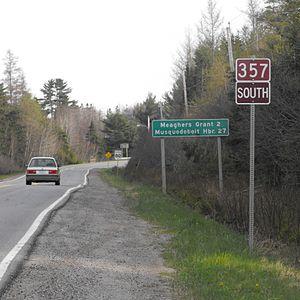
La route 357 est une route secondaire de la Nouvelle-Écosse d'orientation nord-sud située dans le sud de la province, à l'est d'Halifax, reliant Musquodoboit Harbour à Middle Musquodoboit, suivant la rivière du même nom. Elle est une route faiblement fréquentée. De plus, elle mesure 39 kilomètres, et est asphaltée sur tout son tracé.